Sophie Gengembre Anderson

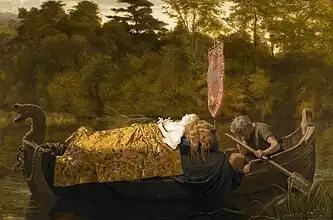
"Elaine" (1870)

She then lived in Manchester, Pennsylvania, with her parents, where she is believed to have married Walter Anderson. She worked there for the chromolithographers Louis Prang & Company.